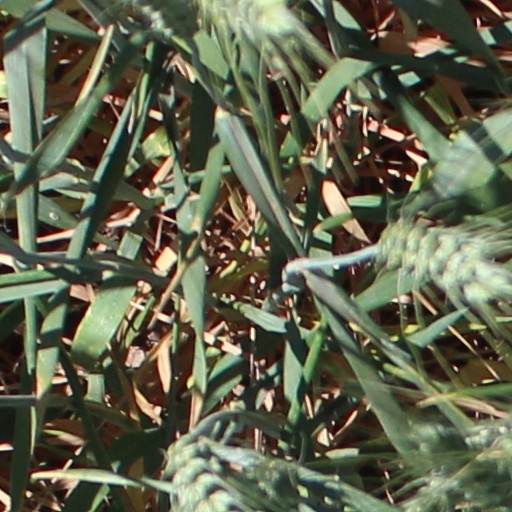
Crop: wheat